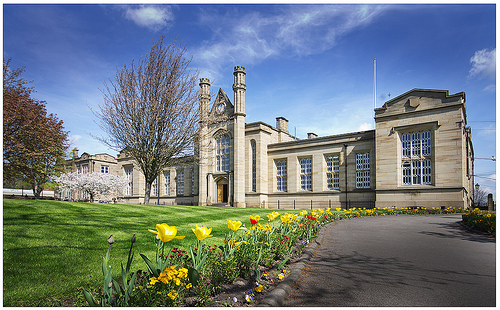
Flower: tulip